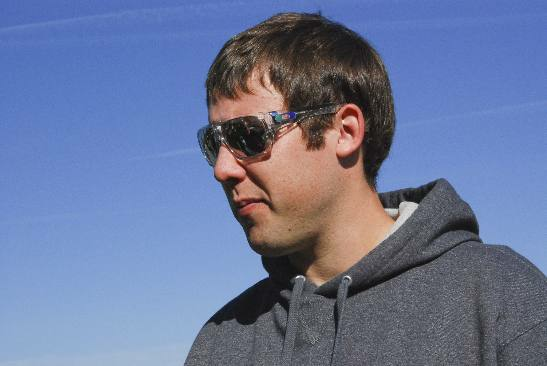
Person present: Yes